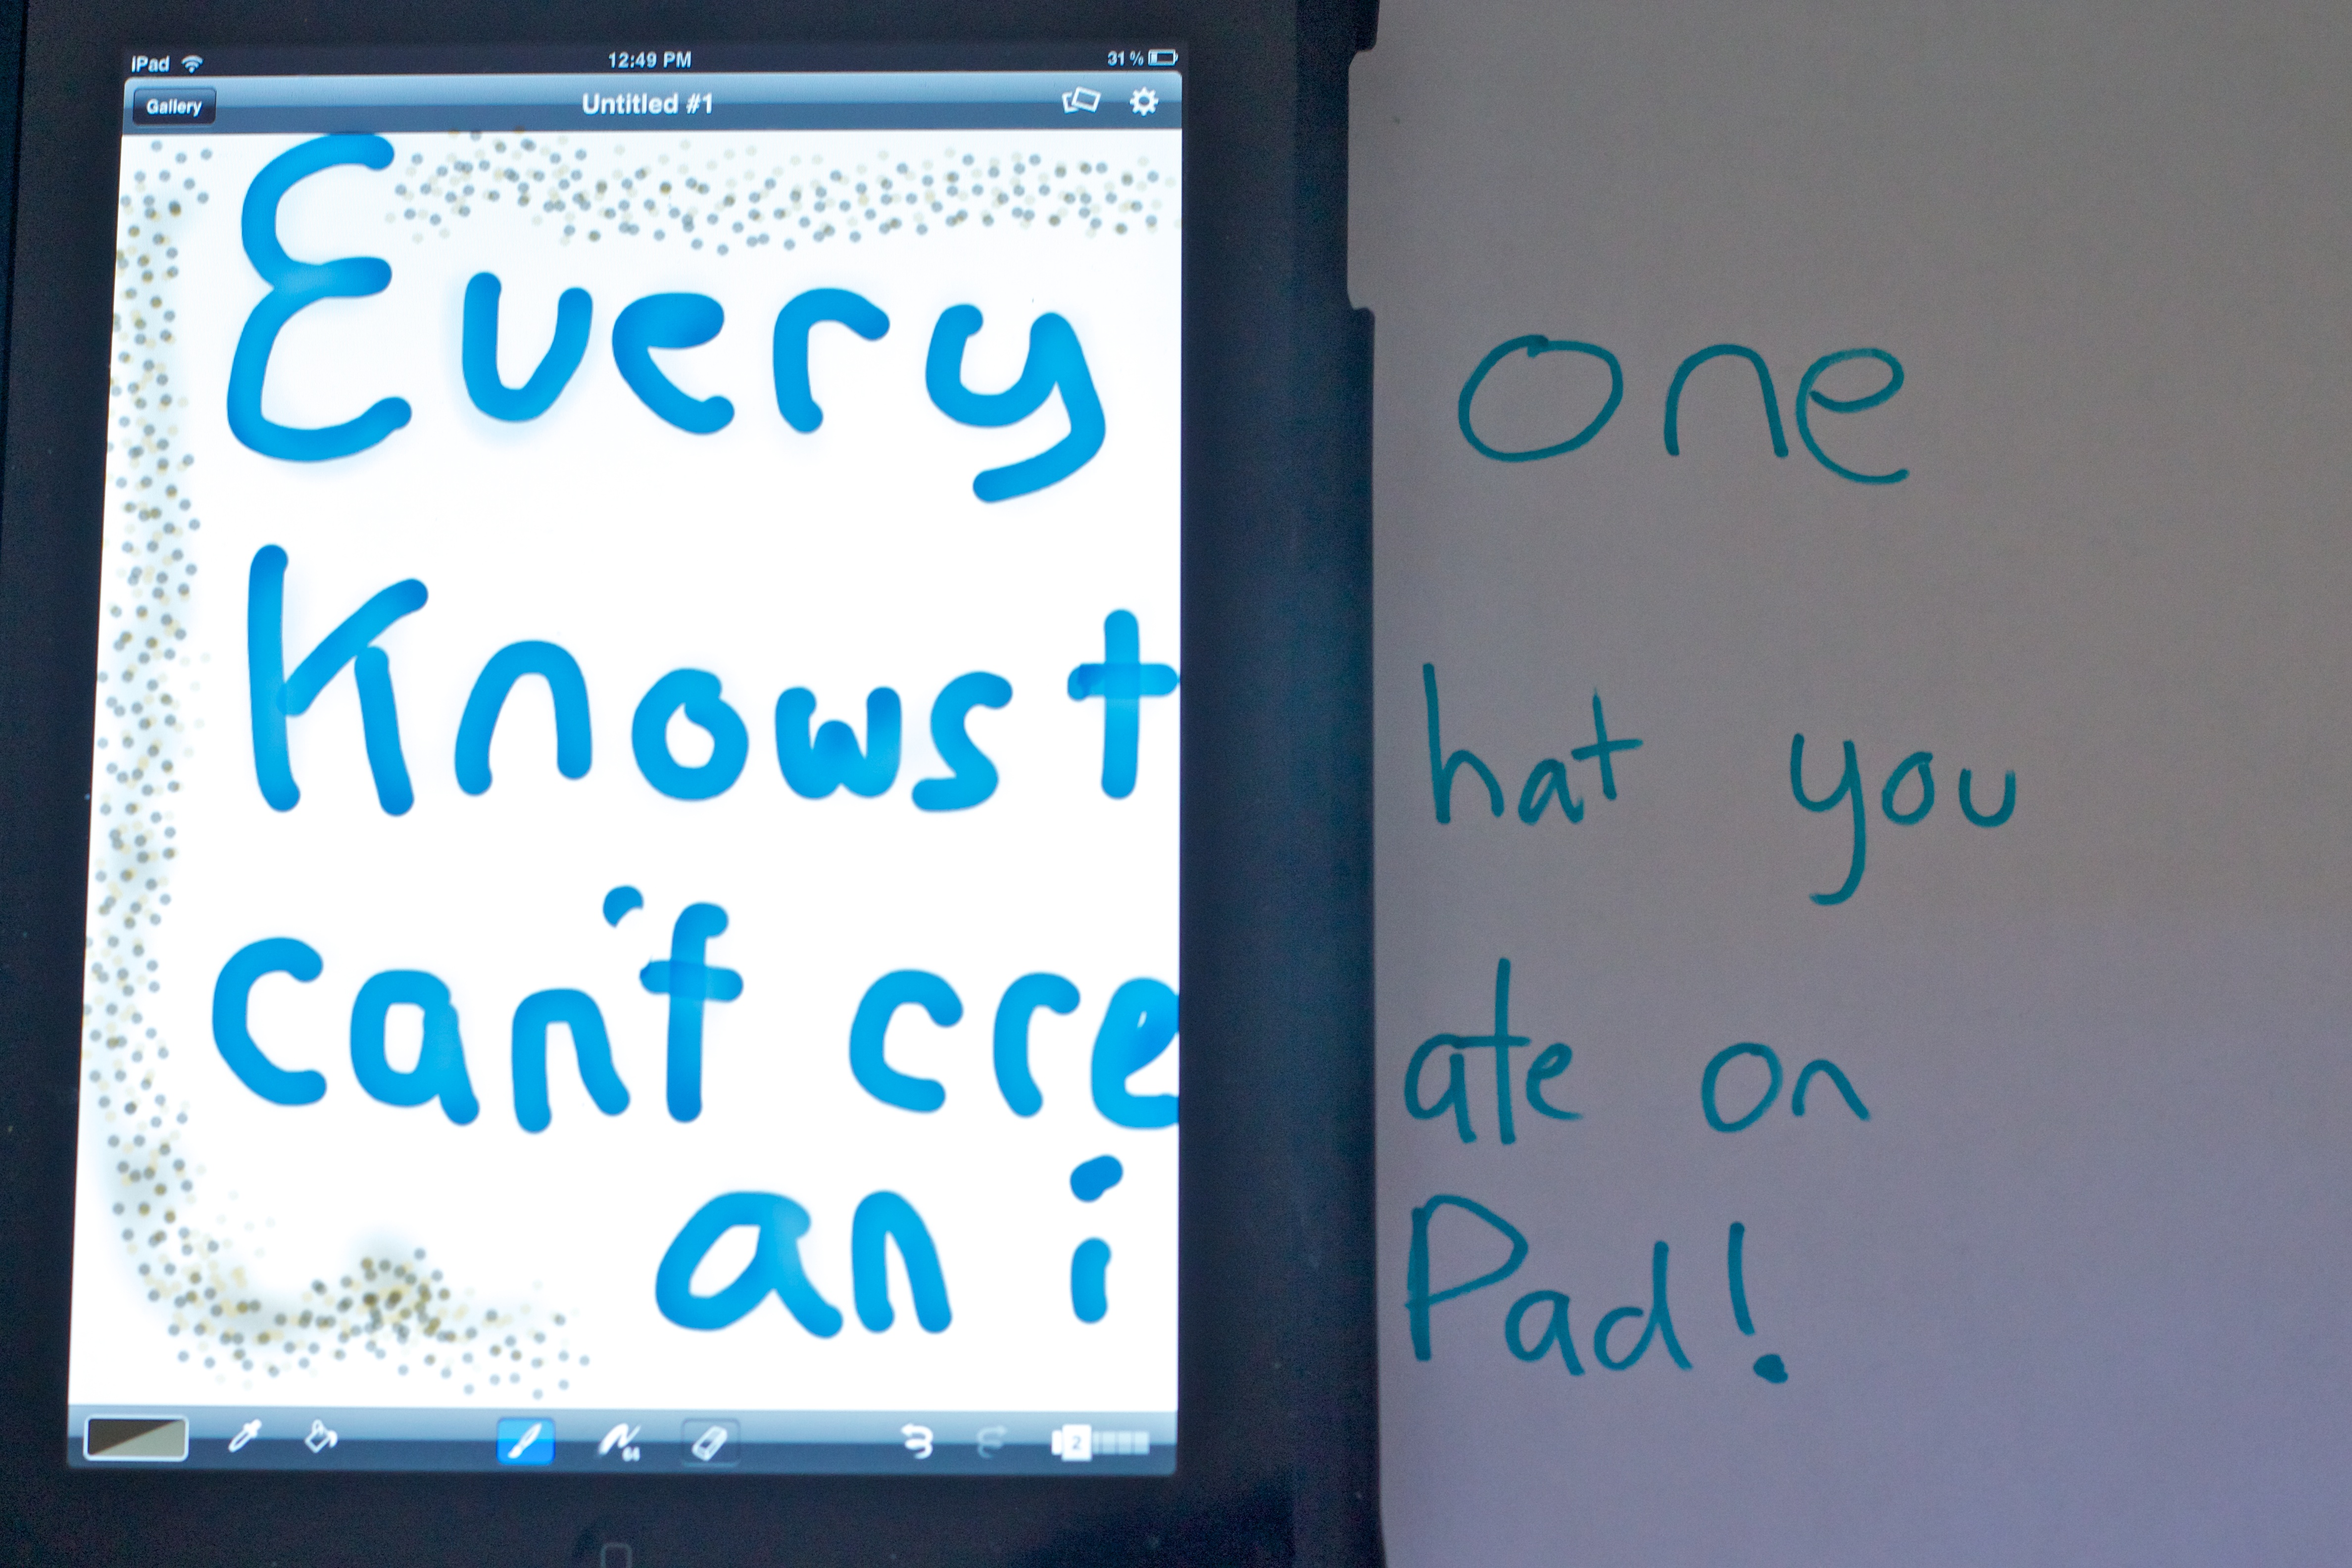
writing, ipad, technology, number, sign, signage, brand, font, text, presentation